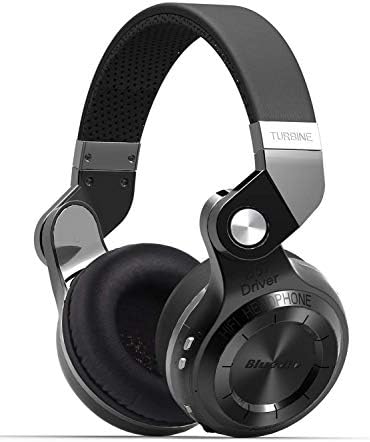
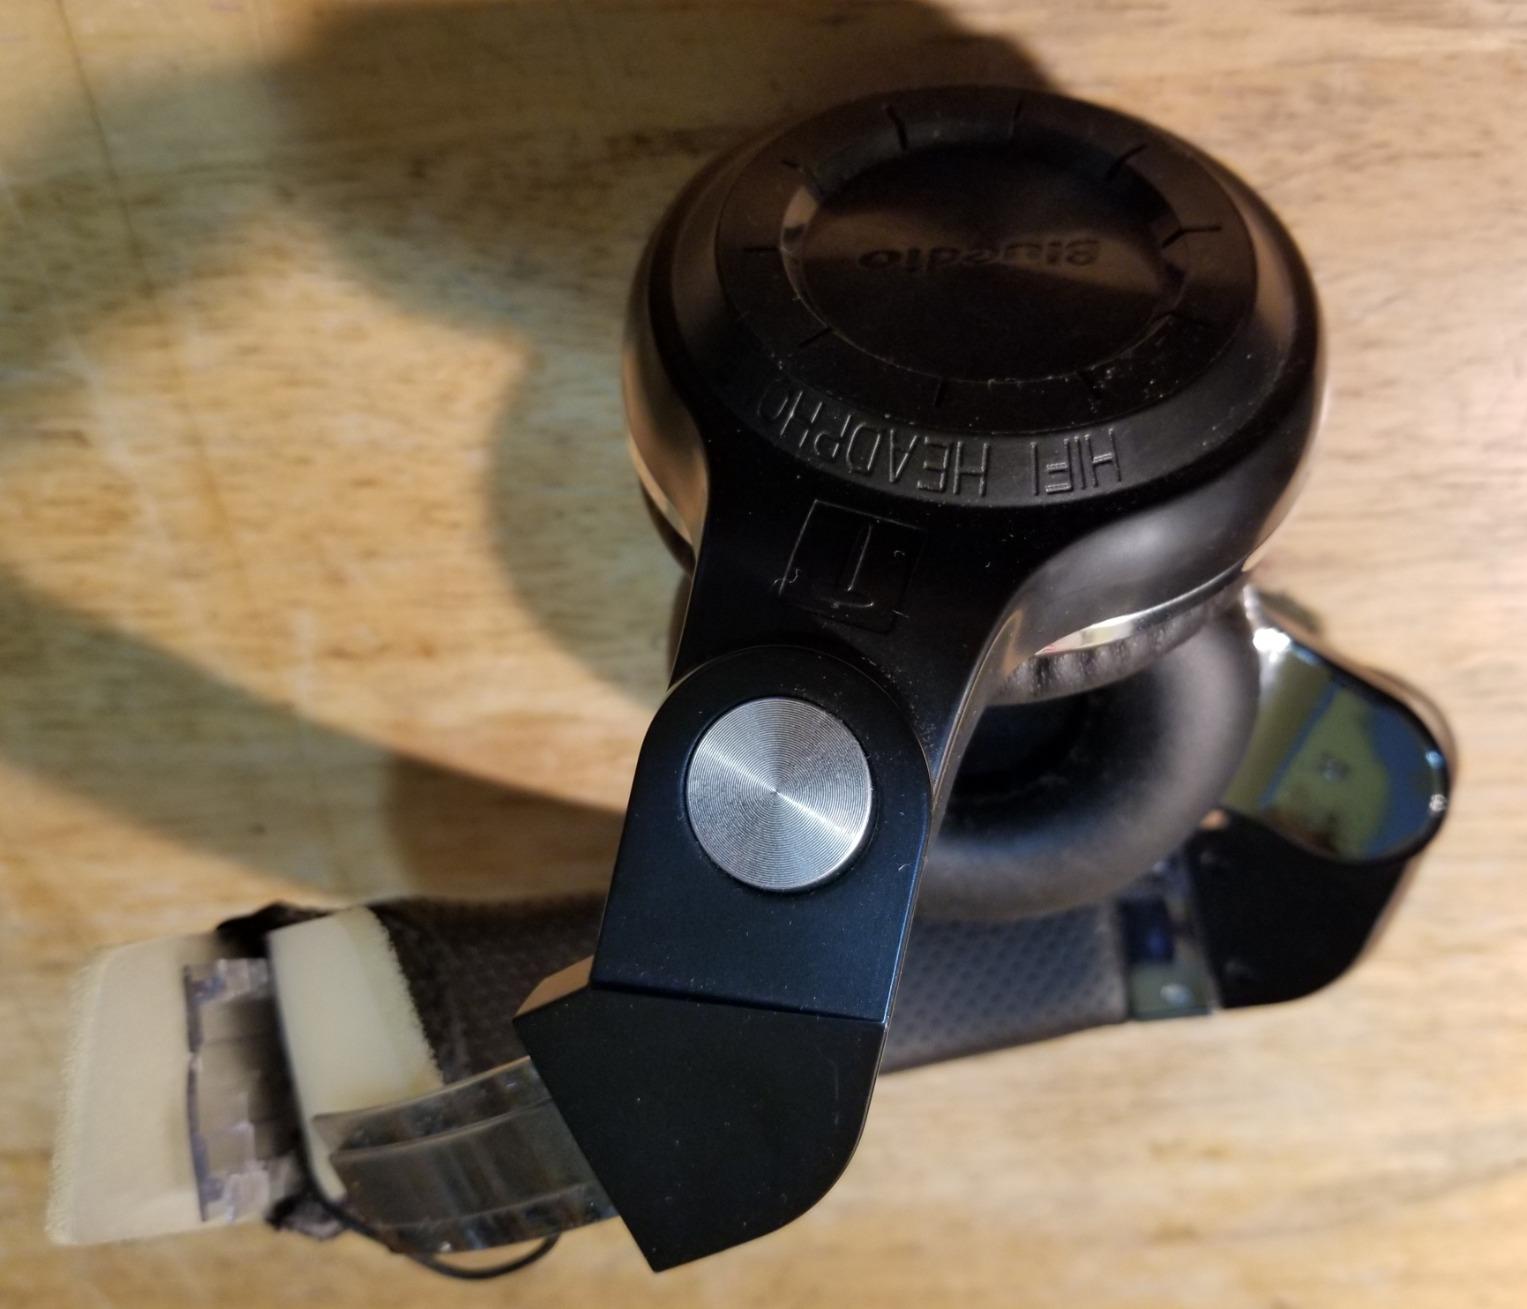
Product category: headphones
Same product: yes